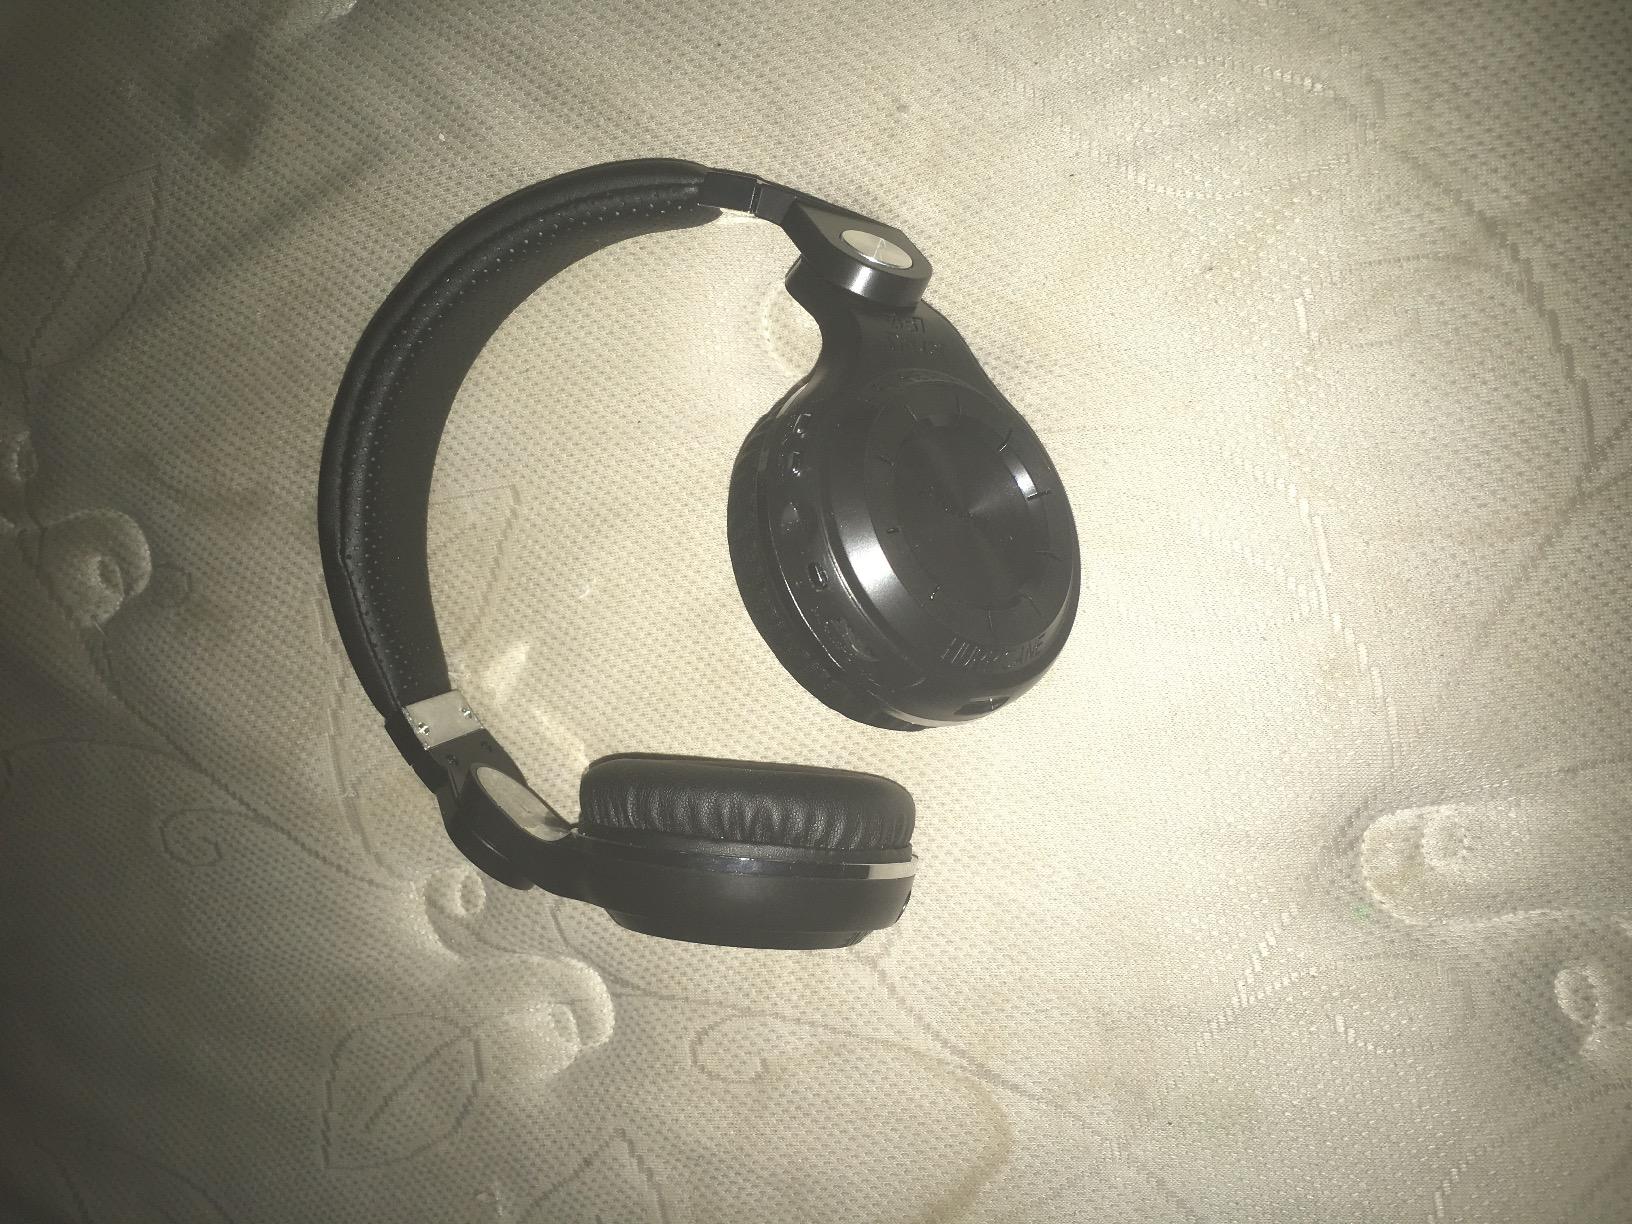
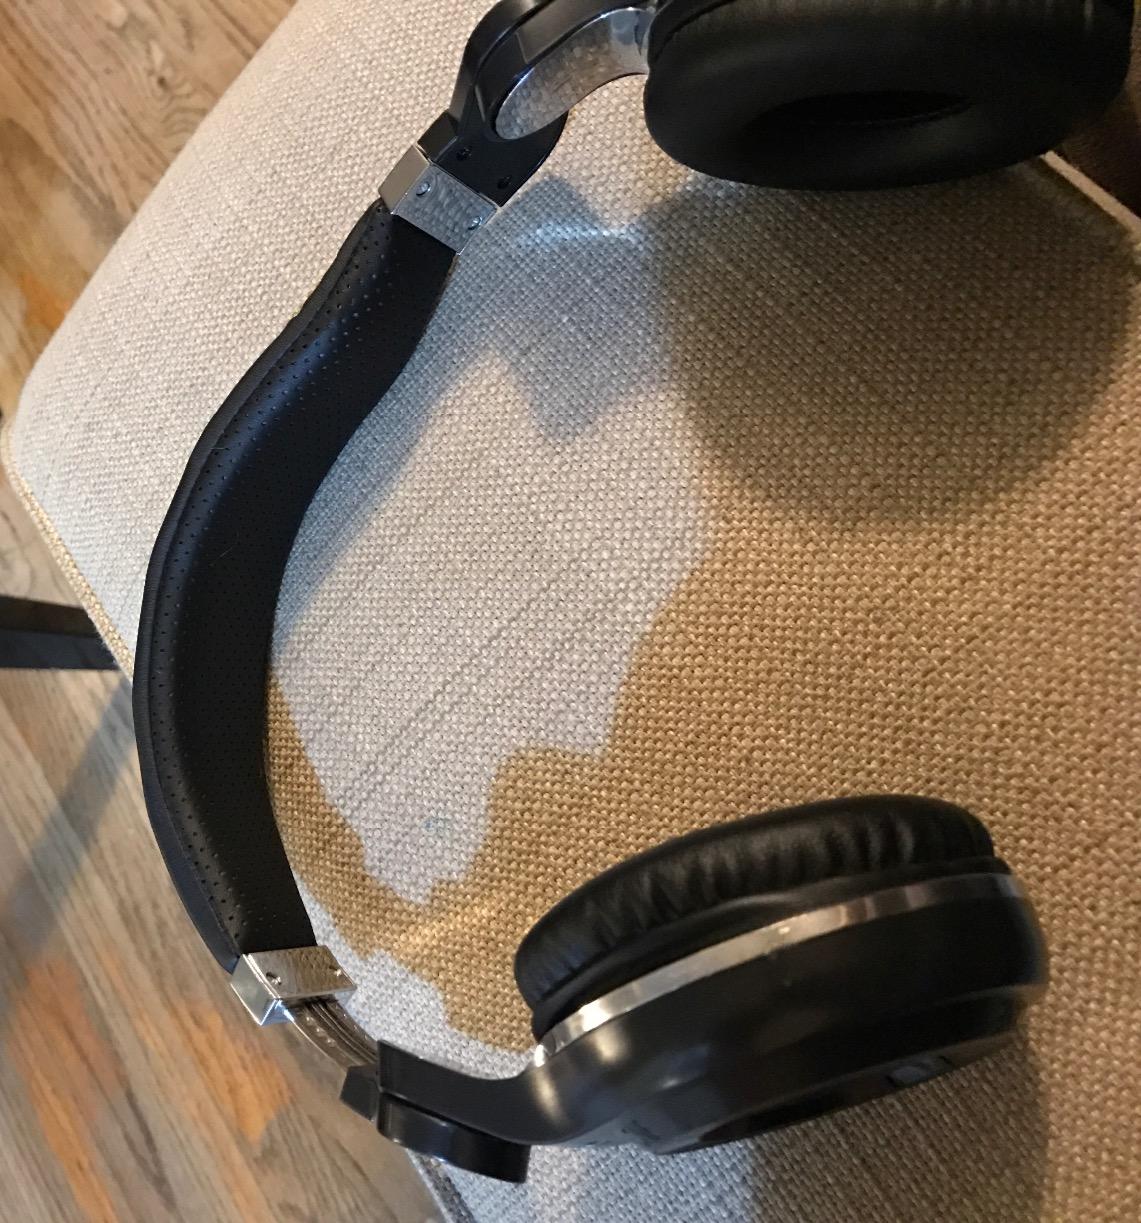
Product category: headphones
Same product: yes